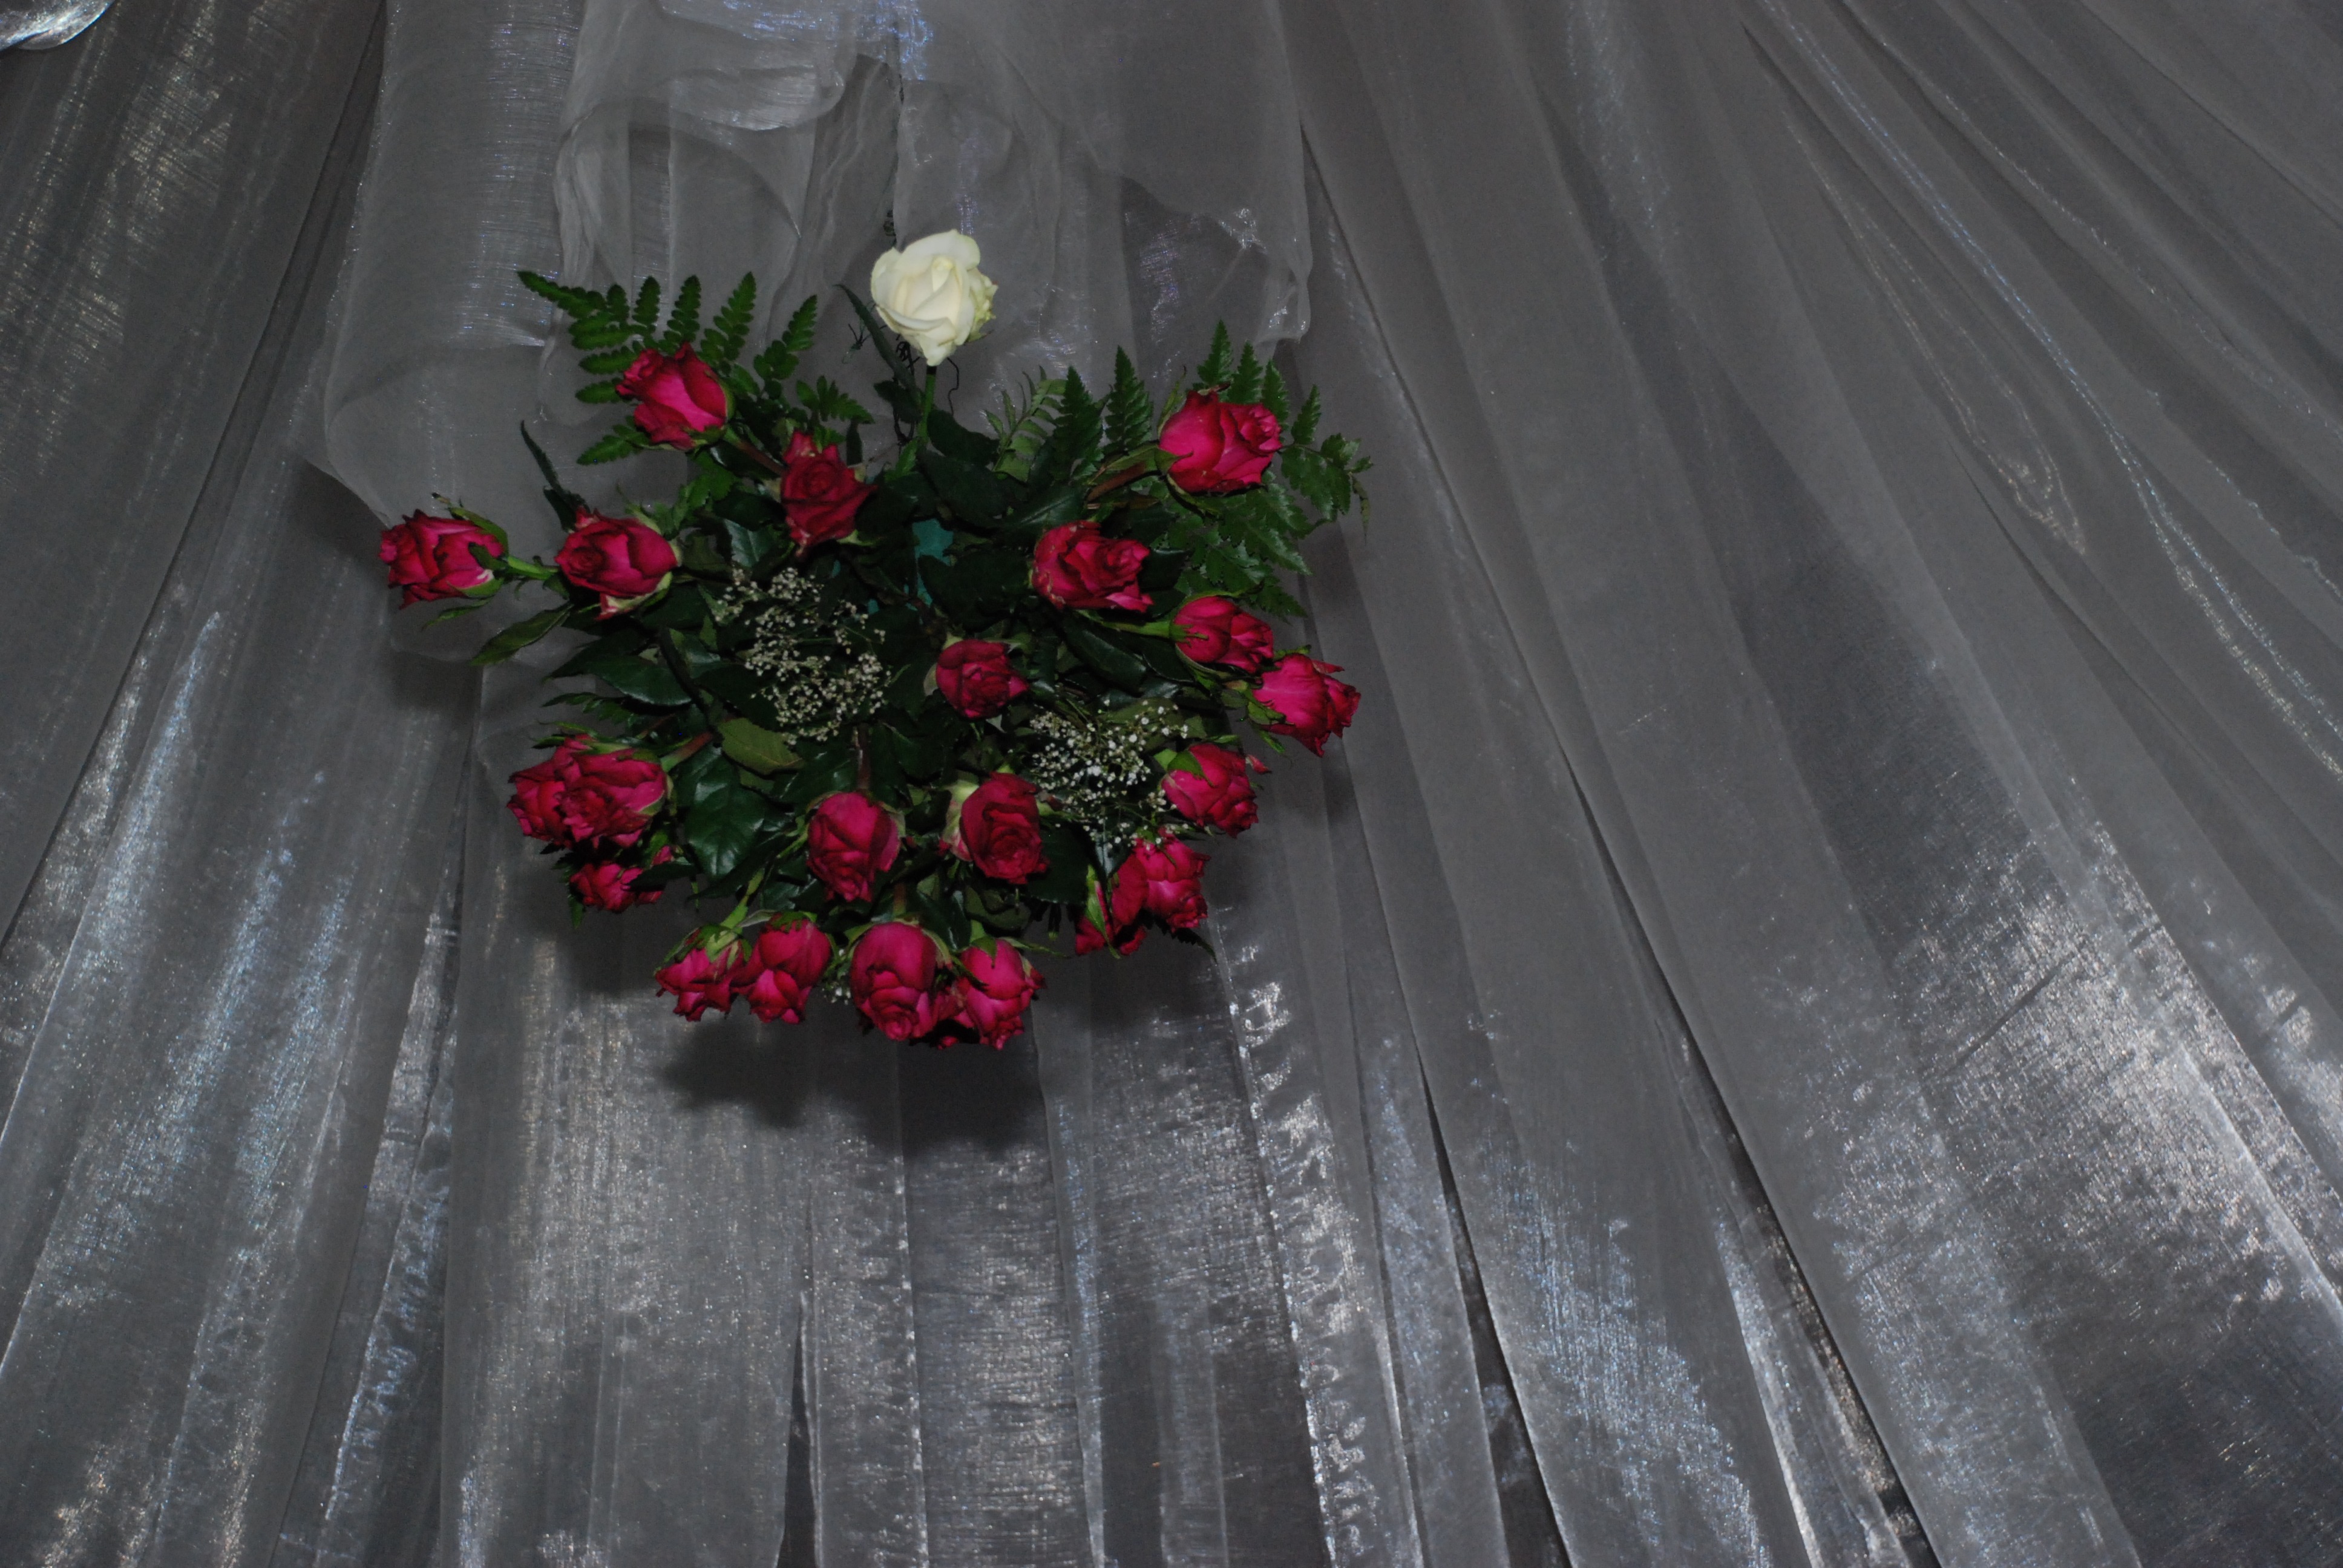
nature, plant, leaf, flower, petal, love, bouquet, rose, red, bridal